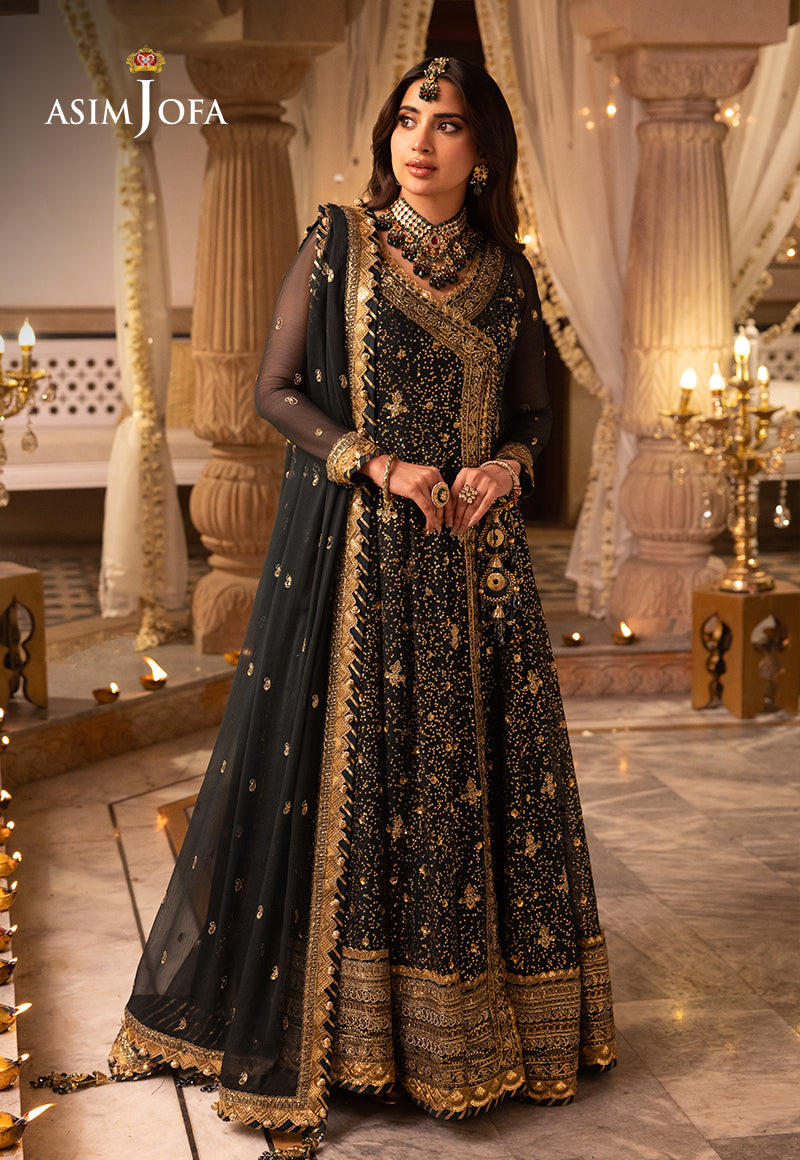
black gold anarkali wedding dress